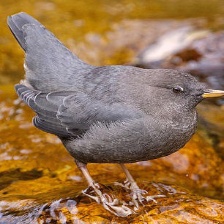
Species: AMERICAN DIPPER
Scientific name: CINCLUS MEXICANUS